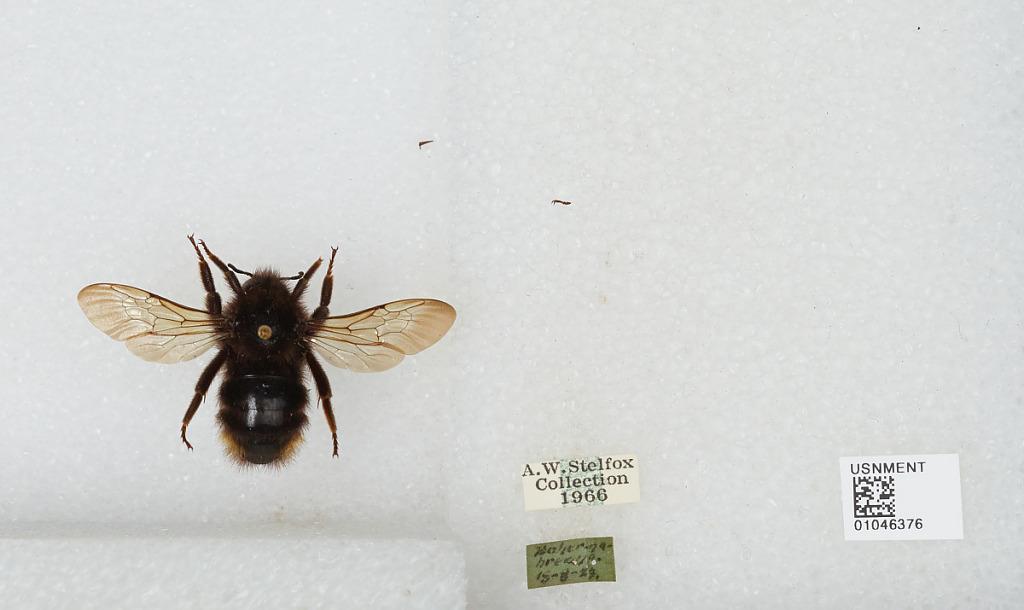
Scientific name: Bombus sp.
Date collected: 1923-8-15